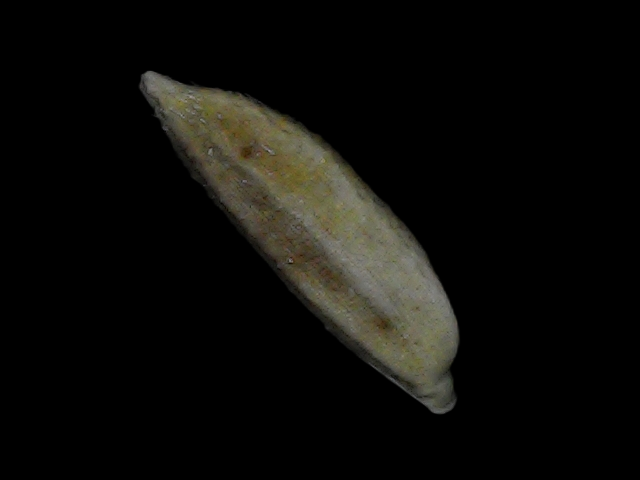
Rice variety: Bd93